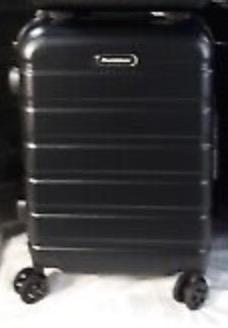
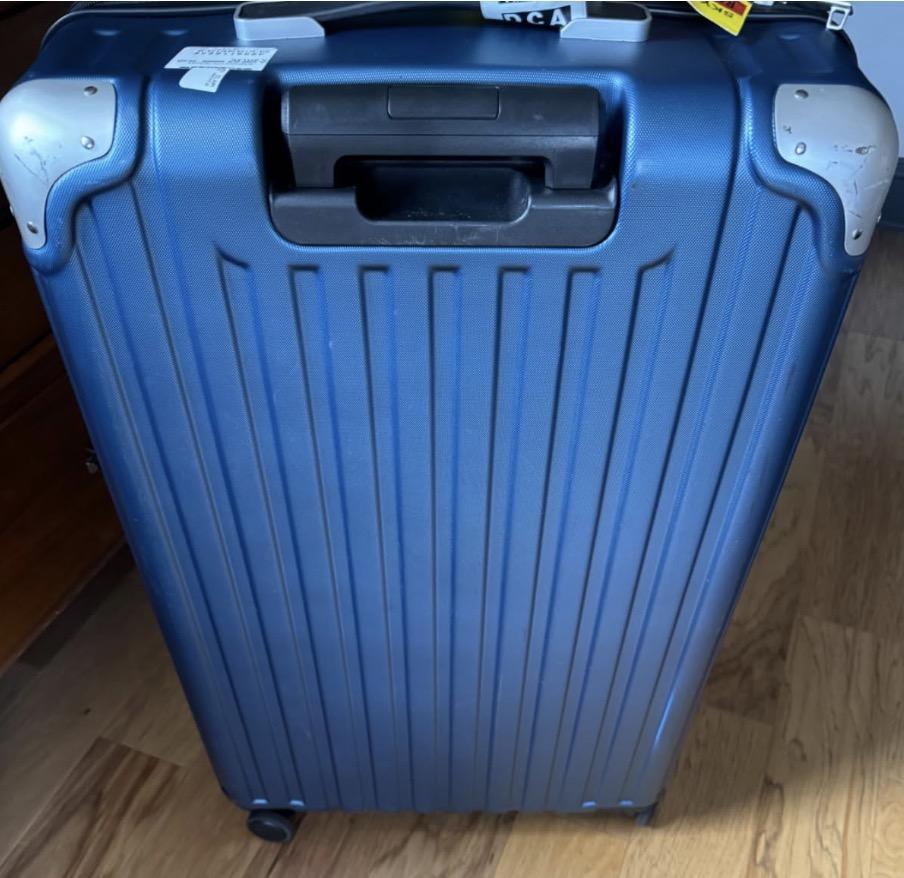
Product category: items_tea
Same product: no